Piaski, Świdnik County

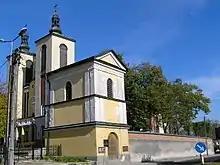
Exaltation of the Holy Cross church

The first mention of the village located near the site of the current town and called Pogorzały Staw comes from the 1401 document. The first specific mention of Piaski occurs in the Latin chronicle of Jan Długosz from 1470 which calls the town "Pyassek alias Gyelczew" (alias here meaning formerly), where Giełczew is the name of another local village. Based on this evidence, it is thought that the town of Piaski came into existence some time in the first half of the 15th century on the lands formerly belonging to those two villages. Administratively, Piaski was located in the Lublin Voivodeship in the Lesser Poland Province of the Polish Crown. In 1509 Polish King Sigismund I the Old established two annual fairs in Piaski, as well as weekly markets. As a result of the Reformation, in the 16th century, apart from the Catholic church, there were three Protestant churches in the town: Calvinist, Arian, and Lutheran. In the 16th and 17th centuries a significant part of the town's population was Protestant, hence it became known as "Piaski Luterskie" (Lutheran).